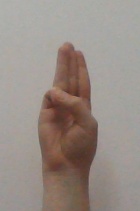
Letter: thaa